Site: brandenburg
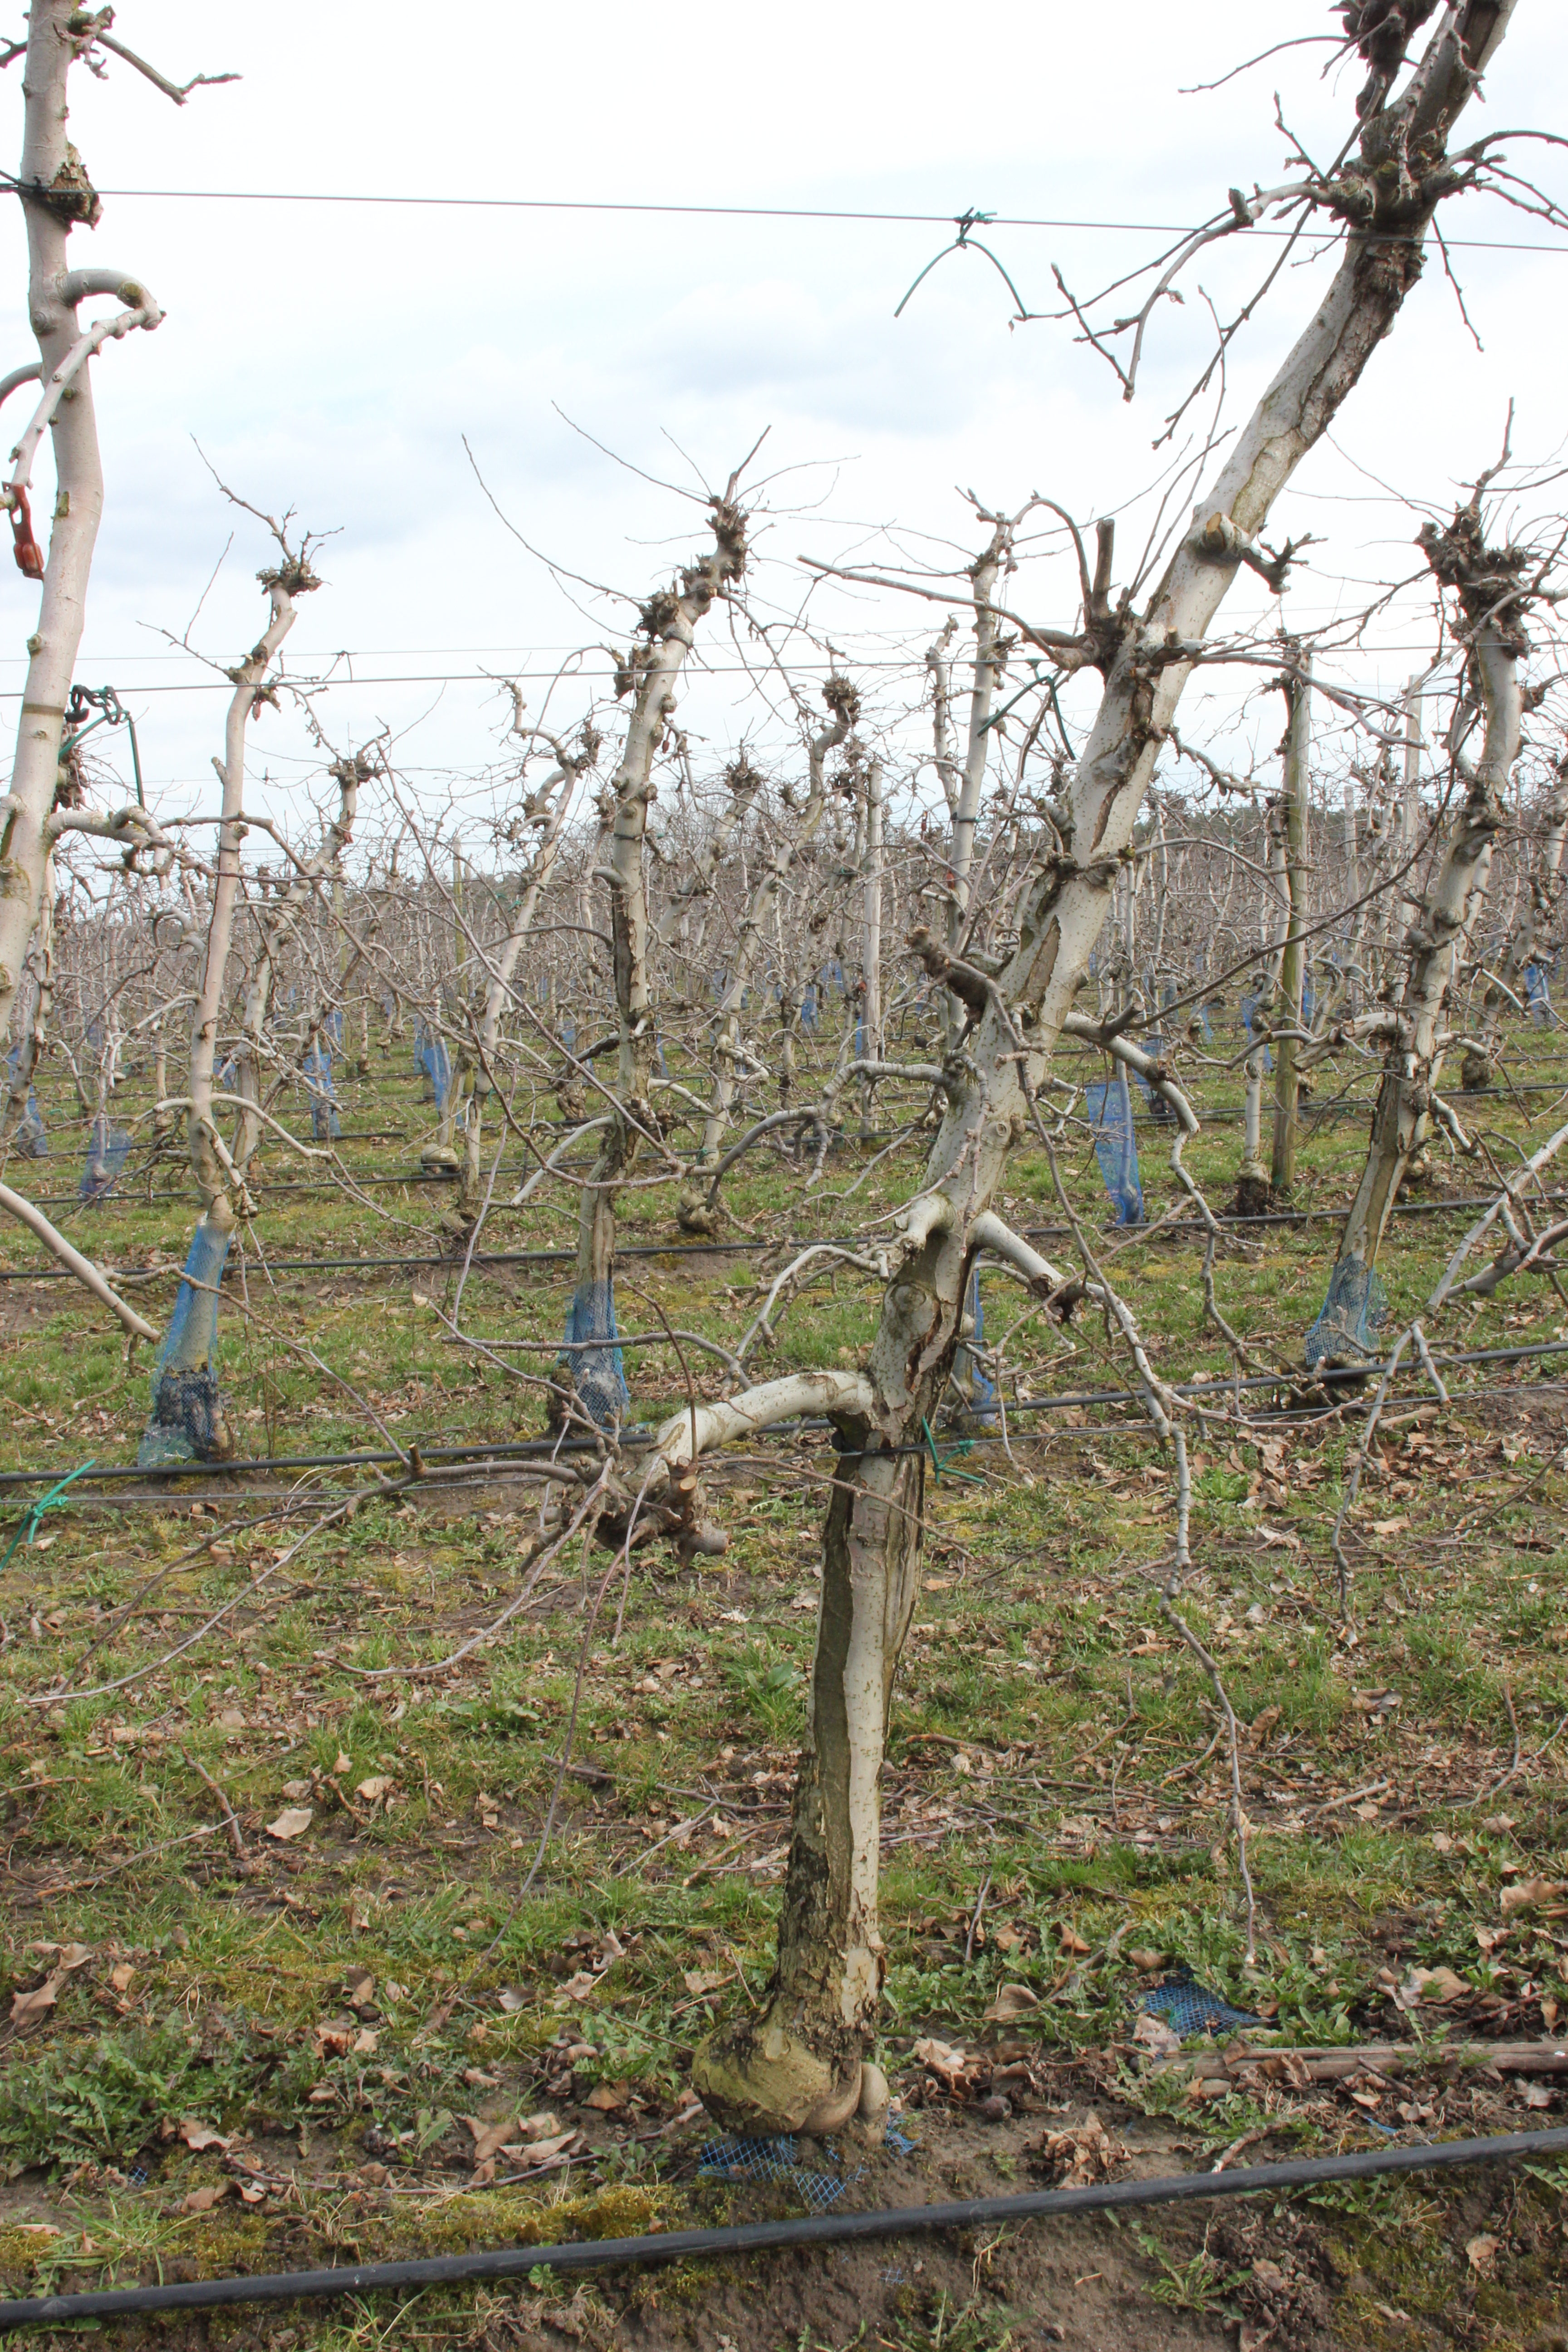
Growth stage (BBCH 01): Bud development